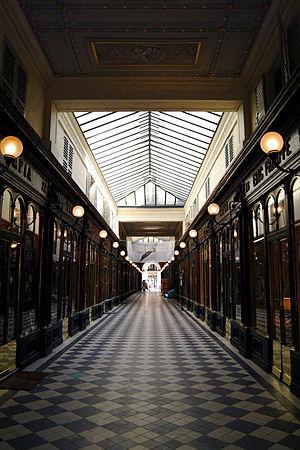
Le Magasin de Robert Capia
Robert Capia est un acteur et antiquaire français, spécialiste des jouets, automates et poupées du XIXᵉ siècle, né le 27 octobre 1934 à Marseille et mort le 1ᵉʳ octobre 2012 à Eaubonne.